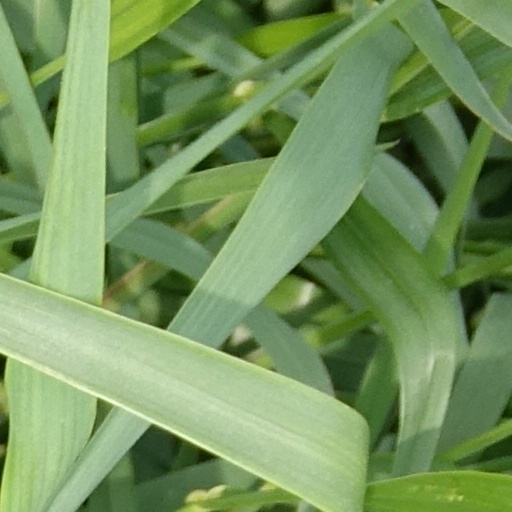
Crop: wheat